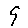
Label: 9